Ted Cruz

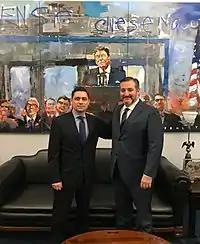
Cruz with Venezuelan Chargé d'Affaires Carlos Vecchio

Cruz ran for reelection to a second term in 2018. The primary elections for both parties were held on March 6, 2018, and he easily won the Republican nomination with over 80% of the vote.